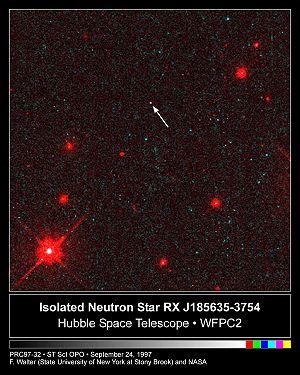
Une étoile à neutrons est un astre principalement composé de neutrons maintenus ensemble par les forces de gravitation. De tels objets sont le résidu compact issu de l'effondrement gravitationnel du cœur d'une certaine étoile massive quand celle-ci a épuisé son combustible nucléaire. Cet effondrement s'accompagne d'une explosion des couches externes de l'étoile, qui sont complètement disloquées et rendues au milieu interstellaire, phénomène appelé supernova. Le résidu compact n'a d'étoile que le nom : il n'est plus le siège de réactions nucléaires et sa structure est radicalement différente de celle d'une étoile ordinaire. Sa masse volumique est en effet extraordinairement élevée, de l'ordre de mille milliards de tonnes par litre, et sa masse comprise dans une fourchette très étroite, entre 1,4 et 3,2 fois la masse du Soleil. Ainsi, une étoile à neutrons est une boule de seulement 20 à 40 kilomètres de diamètre.